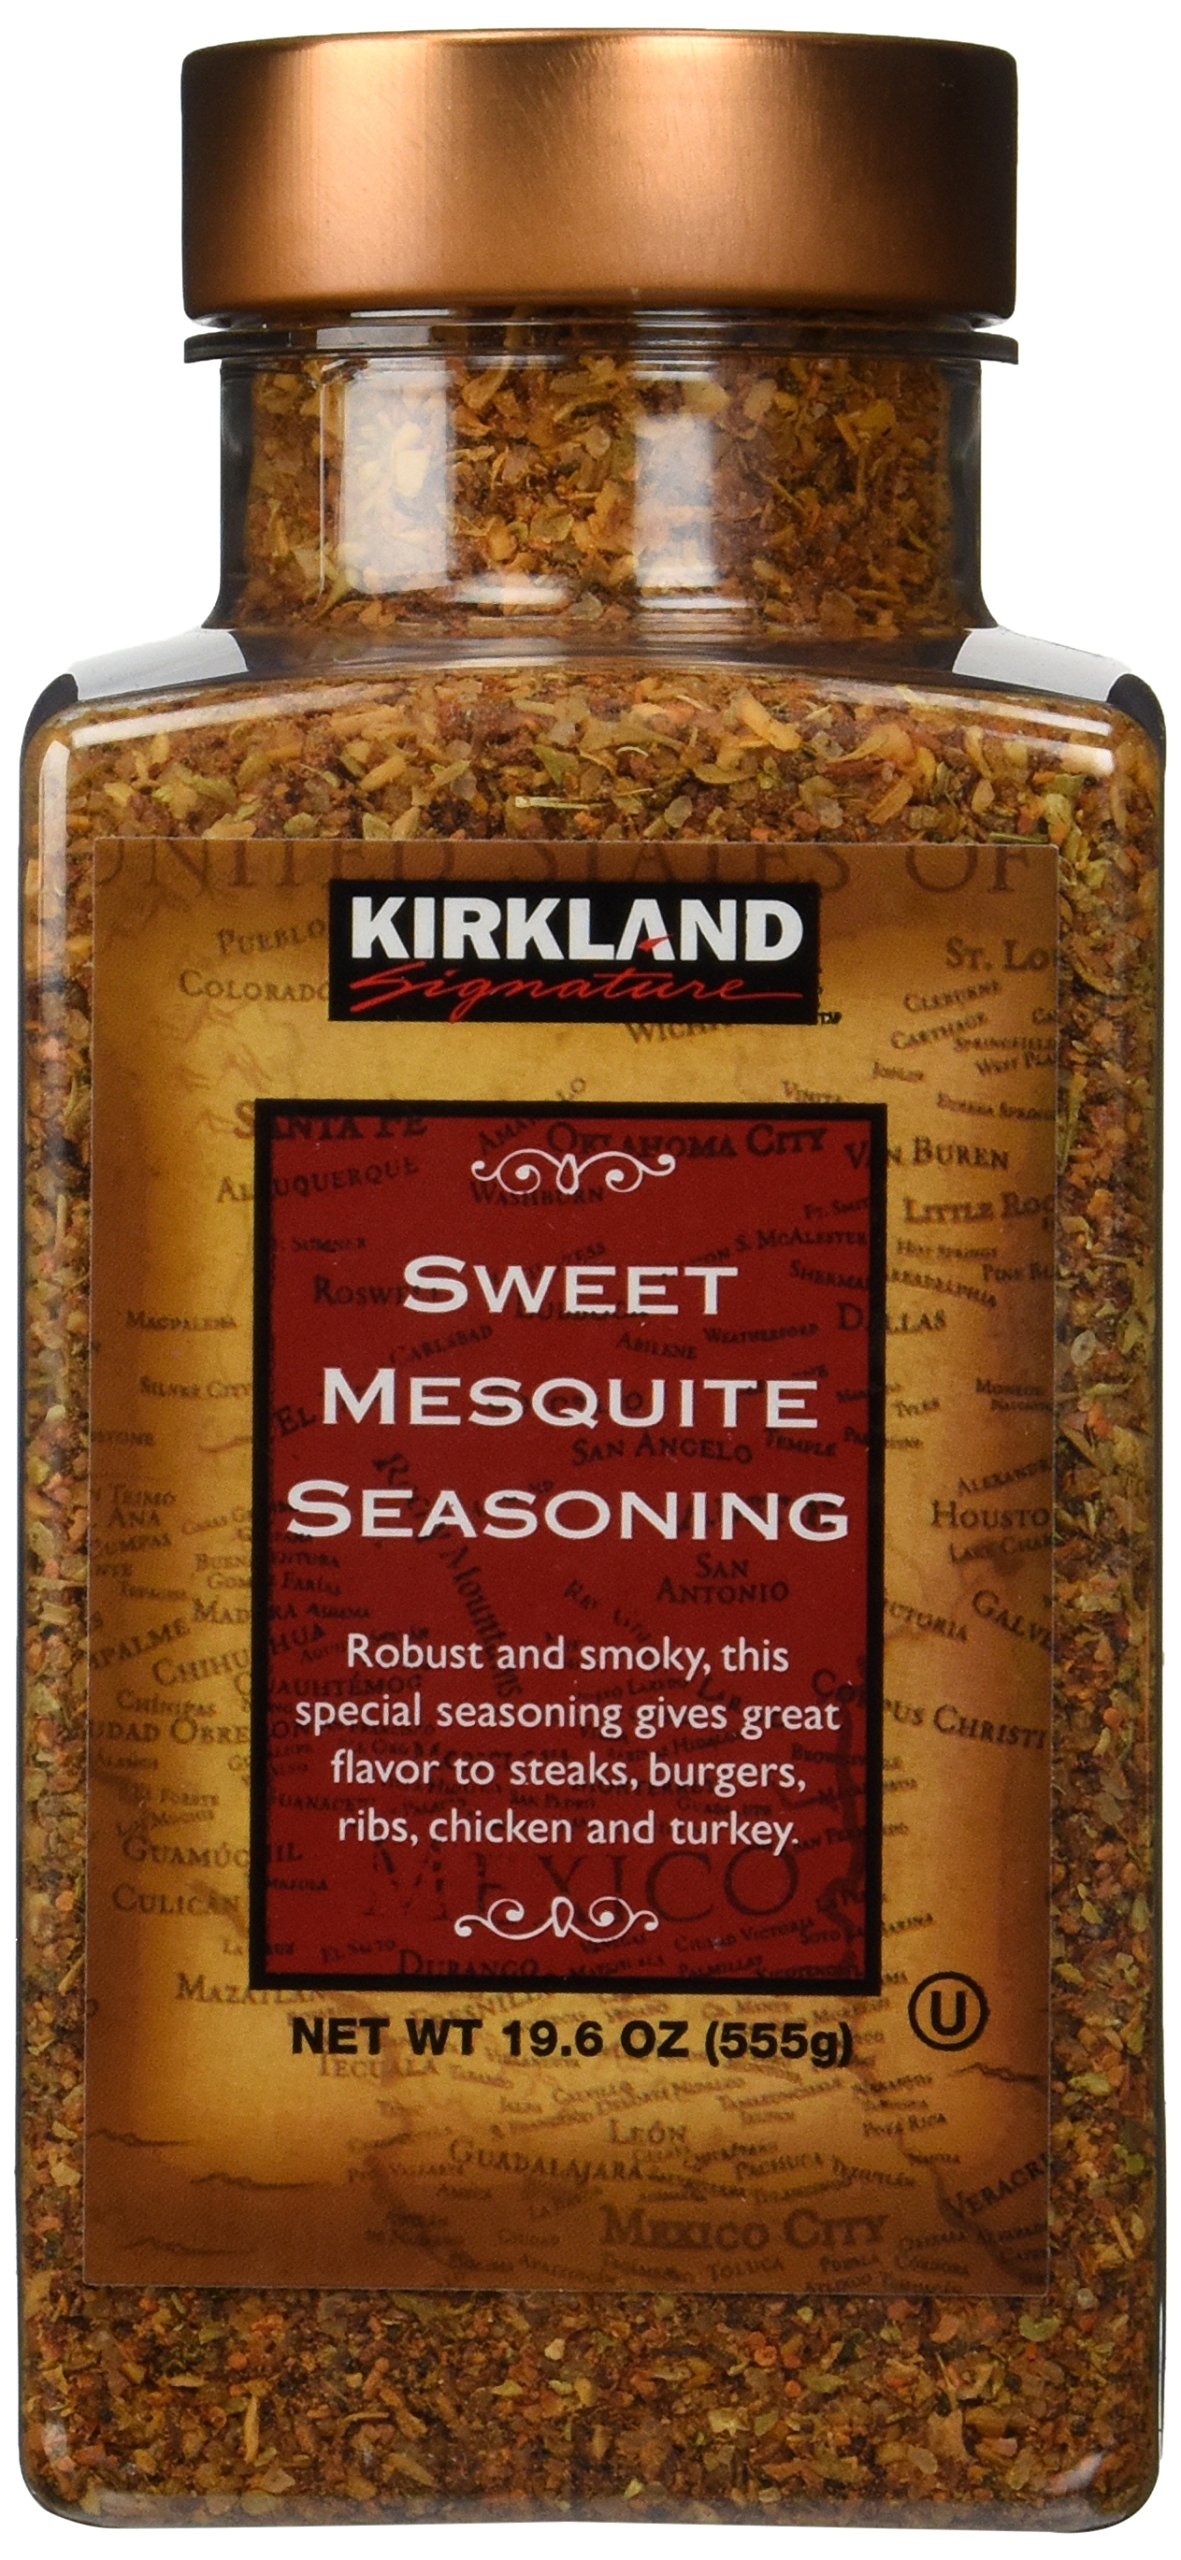
Item Name: Kirkland Signature Sweet Mesquite Seasoning - 19.6 Oz
Bullet Point: Kirkland Signature Sweet Mesquite Seasoning - (one 19.6 Oz bottle), Sweet Mesquite Seasoning, Mesquite Seasoning, Seasoning,
Product Description: (One) 19.6 oz bottle of Kirkland Signature Brand of Sweet Mesquite Seasoning, Mesquite Seasoning, Steak Seasoning, meat seasoning,
Value: 19.6
Unit: Ounce

Price: 13.99